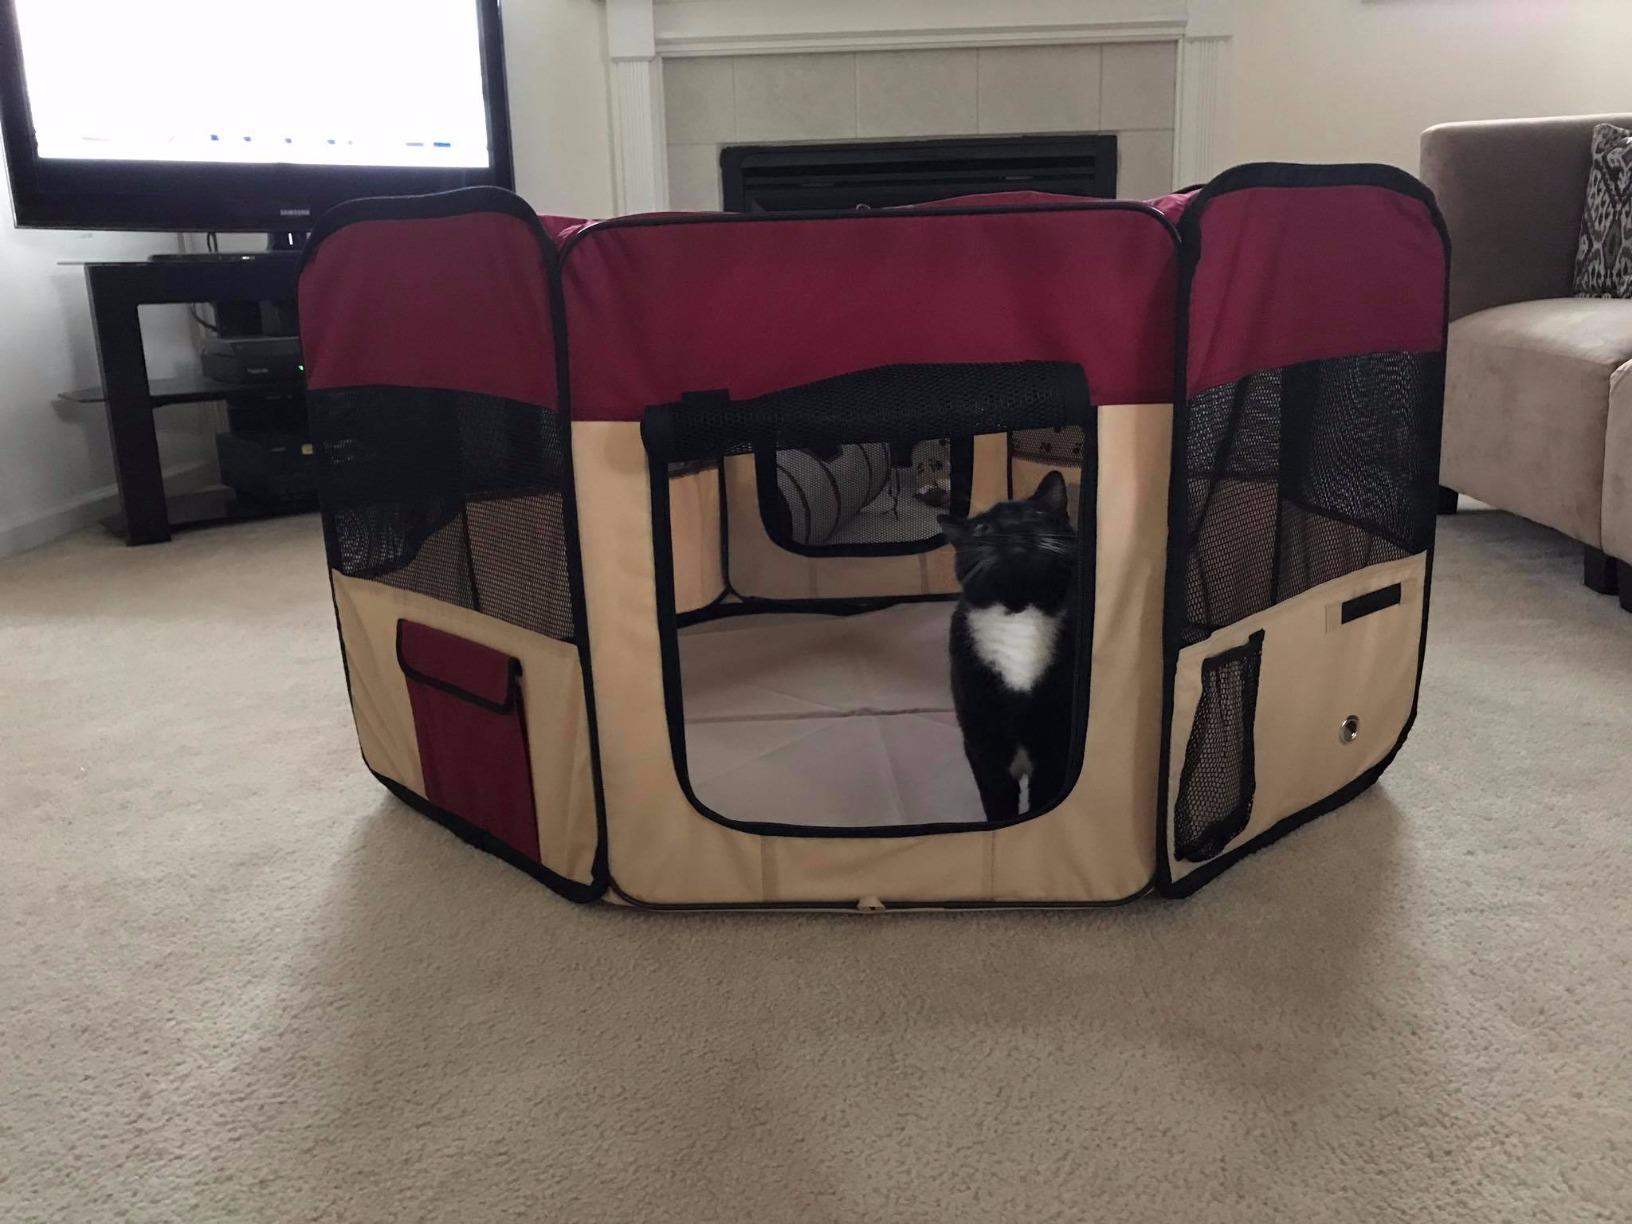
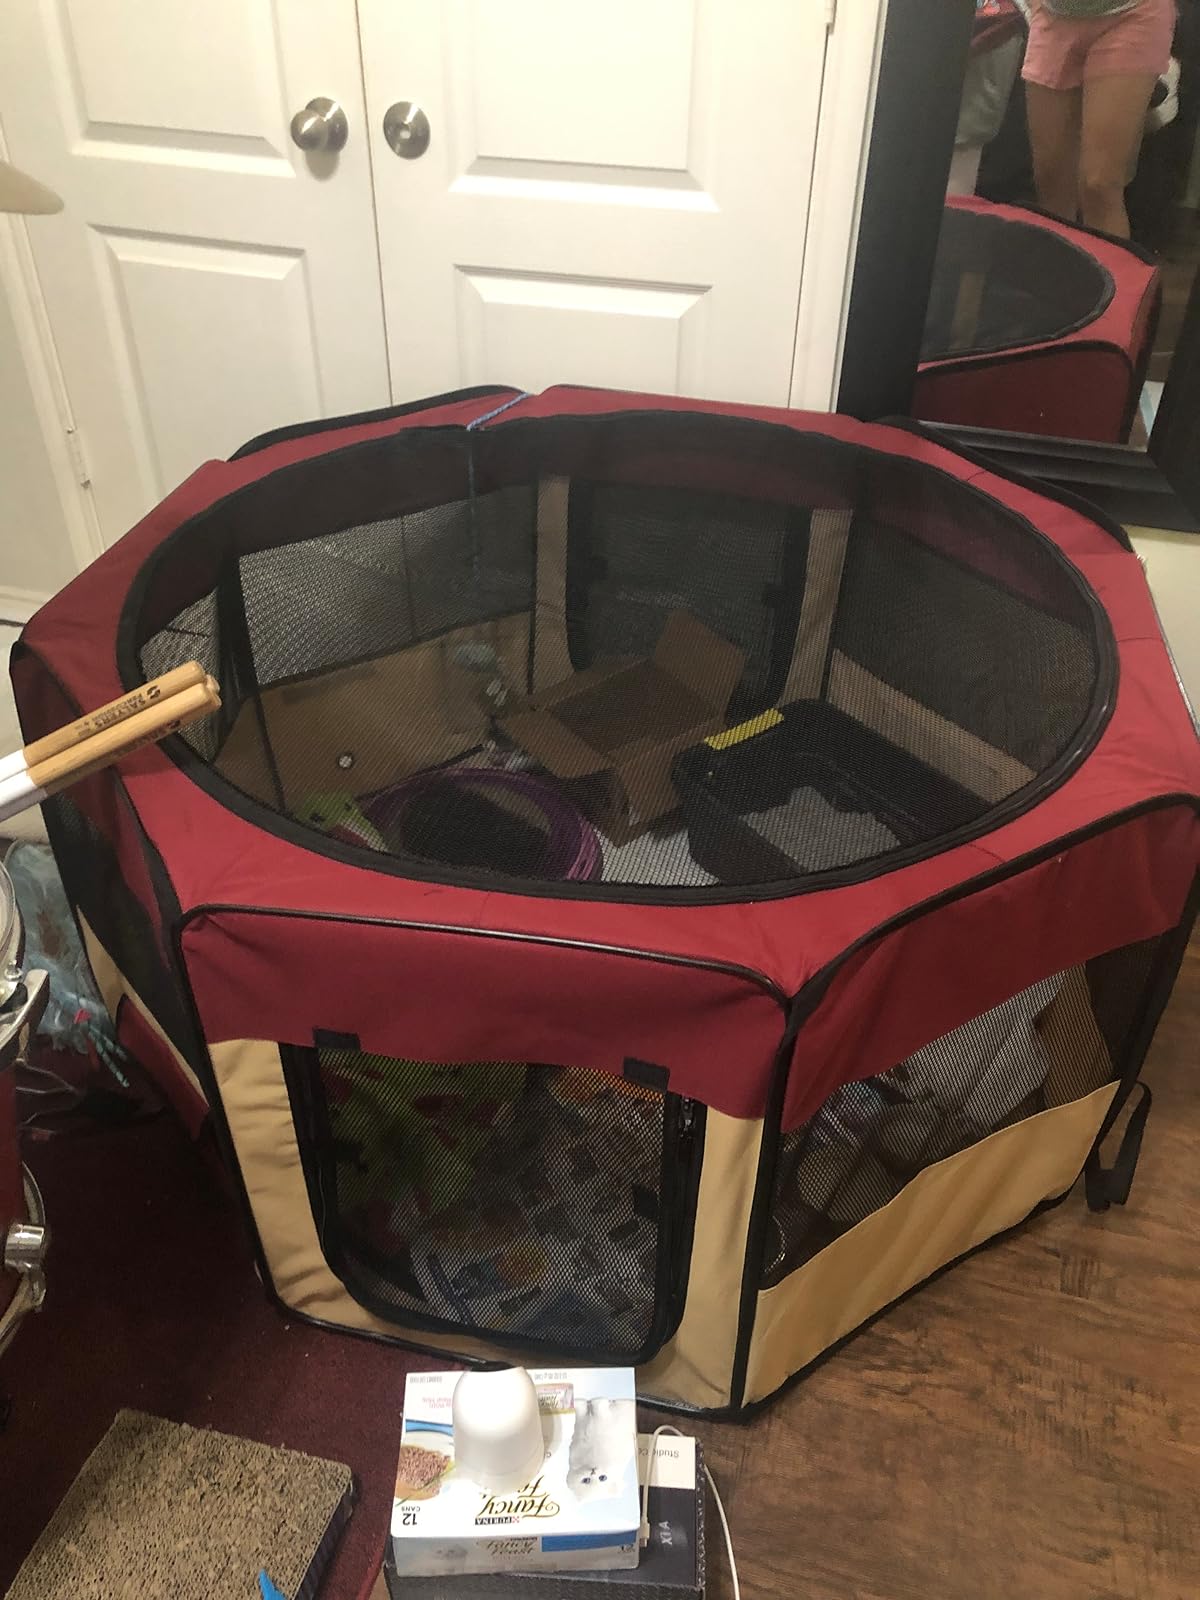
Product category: items_kennel
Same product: yes